Mwai Kibaki

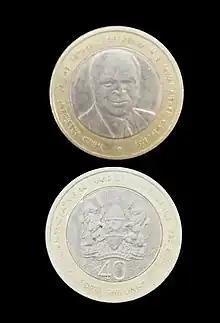
The forty shilling coin with President Mwai Kibaki's portrait and inscription commemorating 40 Years of Independence

Though President Kibaki was never personally accused of corruption, and managed to virtually end the grabbing of public land rampant in the Moi and Kenyatta eras, he was unable to adequately contain Kenya's widely entrenched culture of endemic corruption.